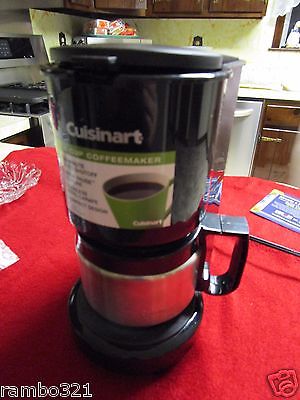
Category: coffee maker